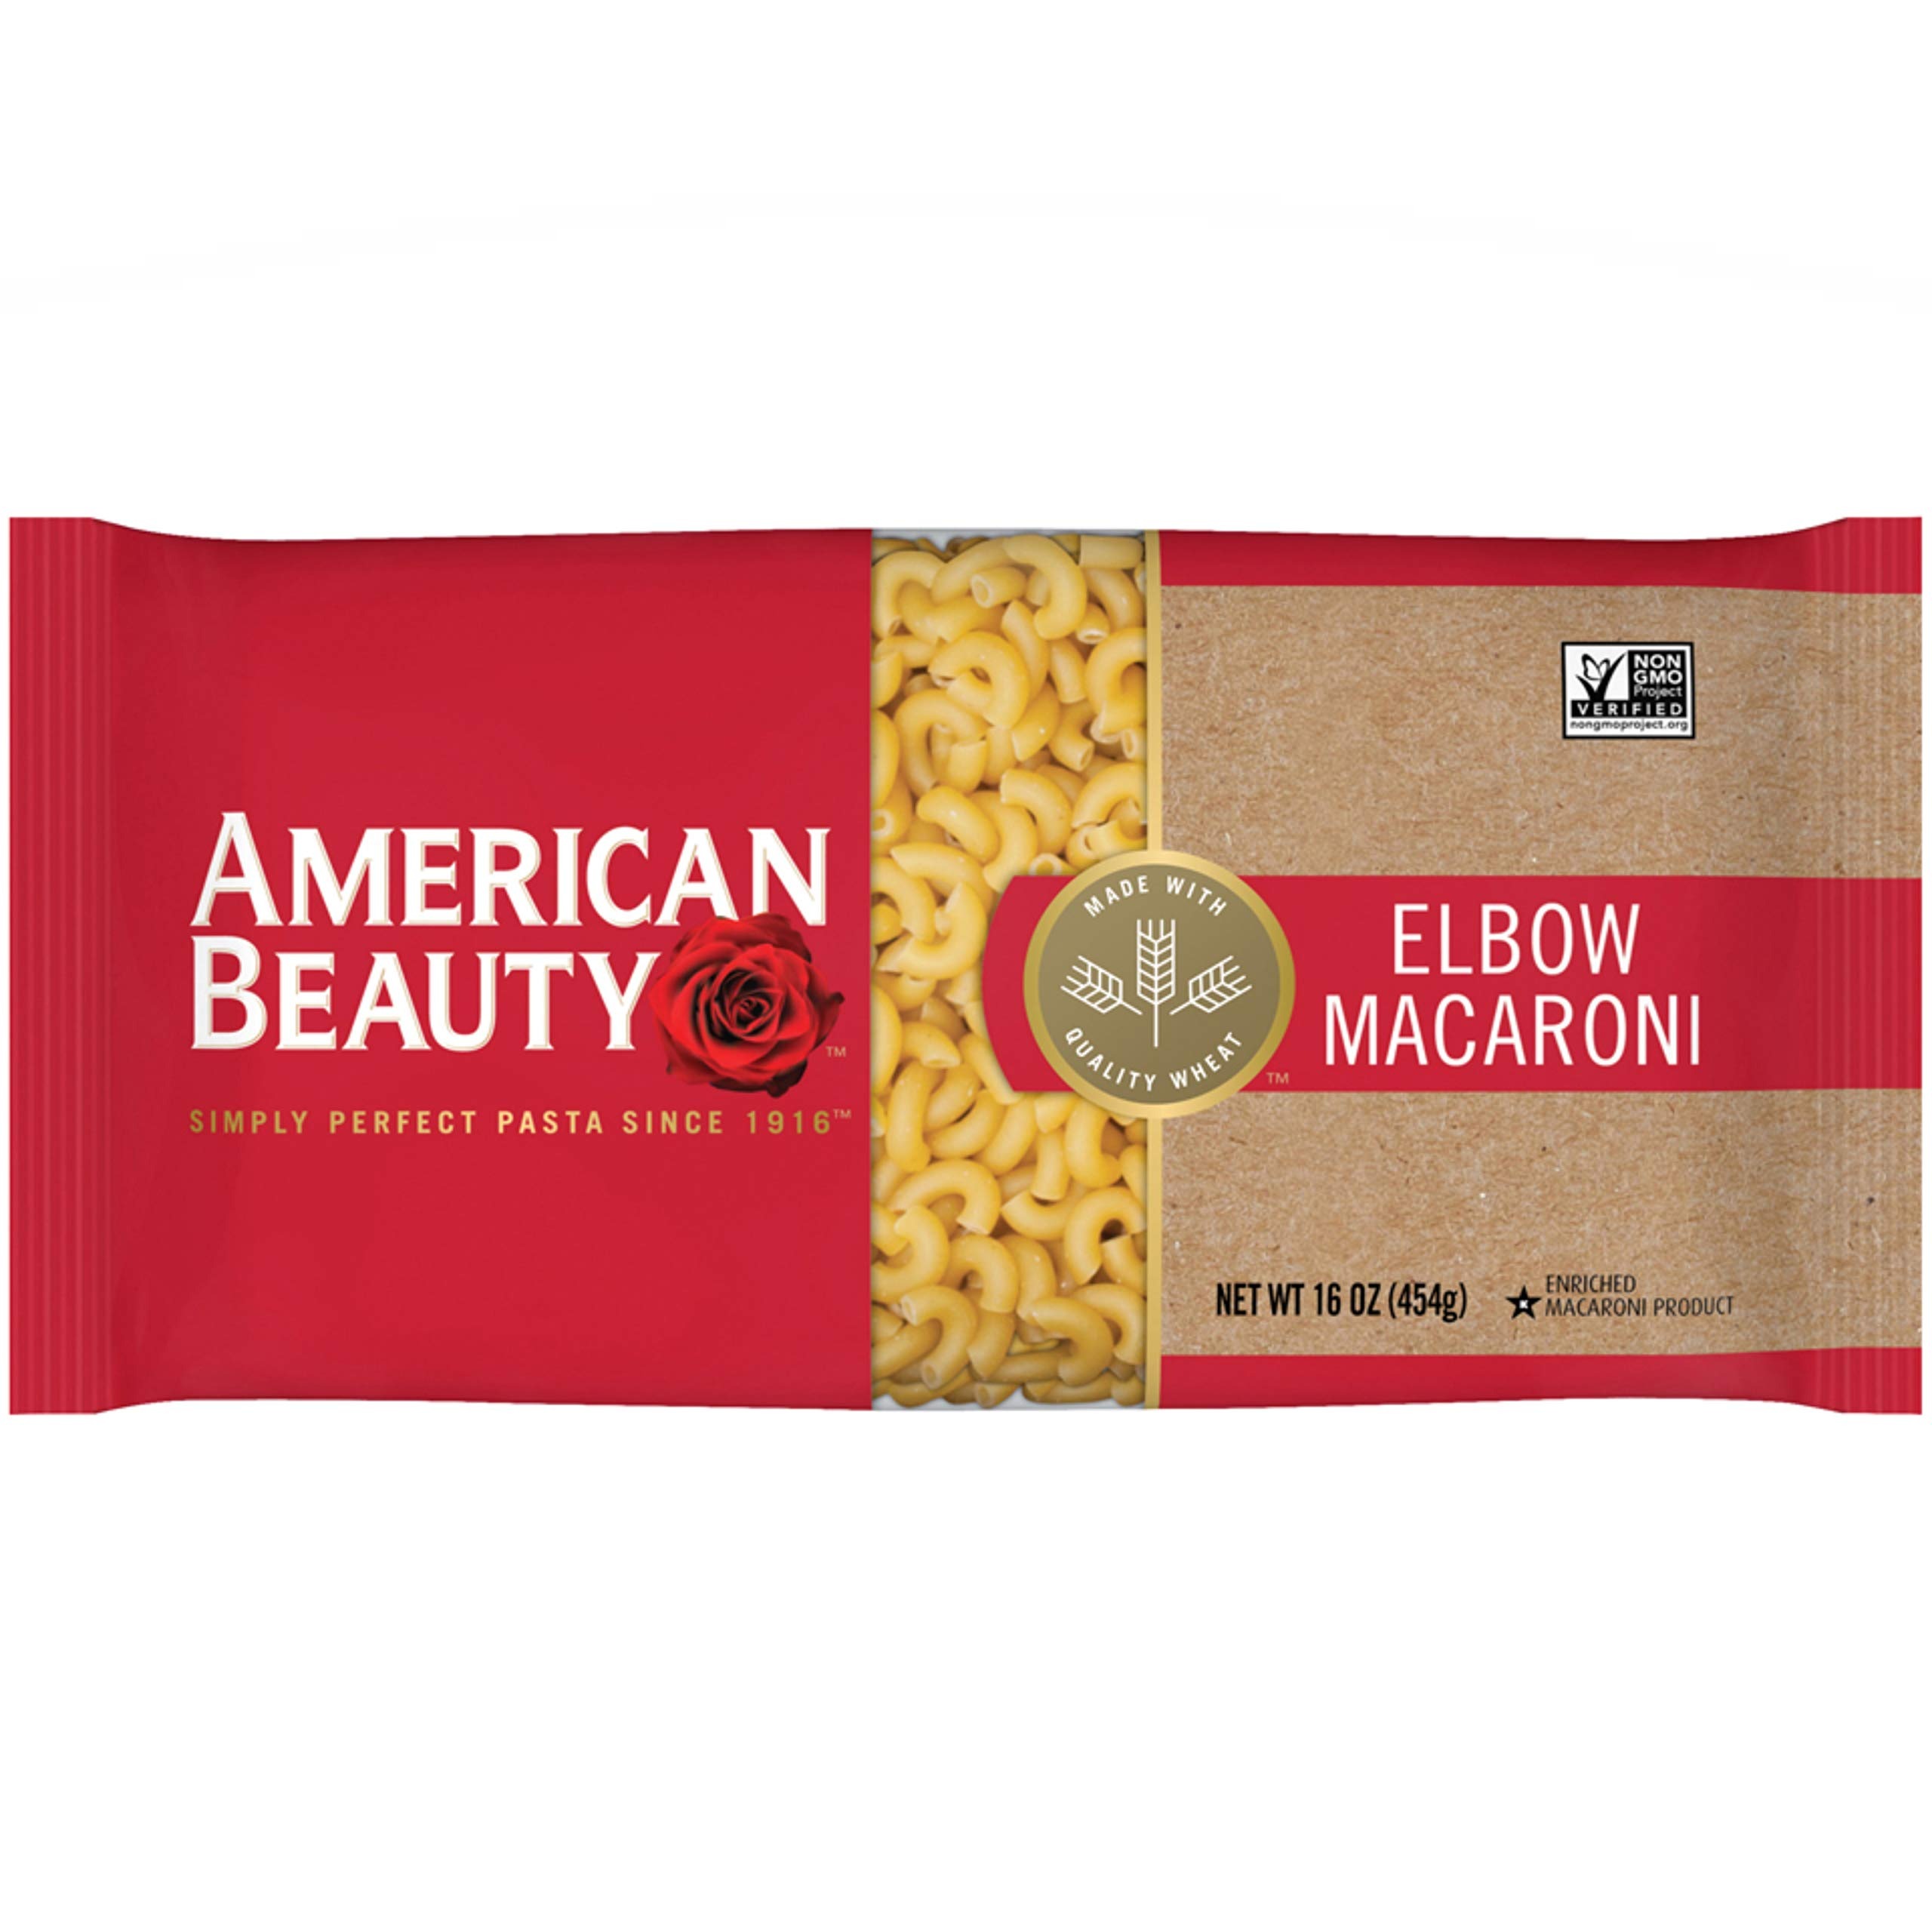
Item Name: American Beauty Elbow Macaroni Pasta, 16 oz Bag
Bullet Point 1: American Beauty Elbows are a versatile pasta perfect for tomato-based or creamy sauces in entrées or in salads, soups and baked dishes.
Bullet Point 2: Non-GMO Project Verified and Certified Kosher by Star K
Bullet Point 3: Easy to make and cooks in 6-8 minutes
Bullet Point 4: Made with no preservatives, low in fat, sodium free, and cholesterol free
Bullet Point 5: Packaged in a 16 oz bag
Value: 16.0
Unit: Ounce

Price: 2.485